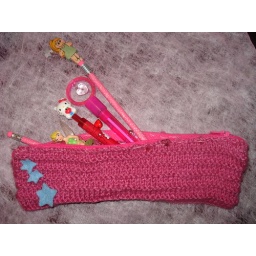
hello kitty in pink